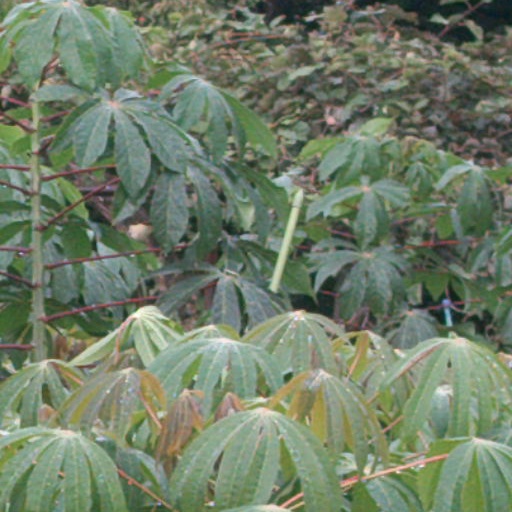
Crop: cassava